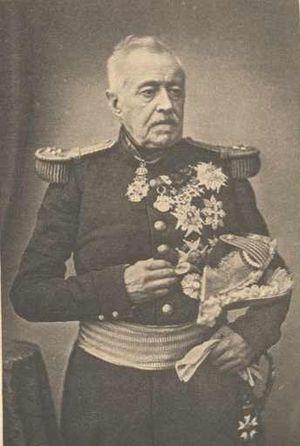
Maréchal de Castellane - Photographie circa 1860 source
Esprit Victor Elisabeth Boniface, comte de Castellane, maréchal de France et pair de France, est un militaire français né à Paris le 21 mars 1788, et mort à Lyon le 16 septembre 1862.
La rue de Castellane est une voie du 8ᵉ arrondissement de Paris.
Ils sont de Lyon ou ont marqué la ville de leur influence :